Korean imperial titles

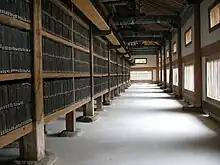
Goryeo monarchs commissioned a Korean version of the Tripitaka in the 11th century and again in the 13th century; only Sons of Heaven had the right to commission a Tripitaka.

Taejo of Goryeo founded Goryeo in 918 as a successor to Goguryeo. He adopted the era name of "Bestowed by Heaven". Taejo was acknowledged as the successor to Dongmyeong in China. Goryeo was acknowledged as the successor to Goguryeo in China and Japan. Taejo unified Korea and proclaimed the unification of the ""Samhan"", or the Three Kingdoms of Korea. Goryeo viewed its Three Kingdoms heritage as nearly on a par with the imperial heritage of China. The conceptual world of the "Samhan" or the "Three Han"—Goguryeo, Silla, and Baekje—constituted a Goryeo "tianxia". Within the Goryeo "tianxia", called "Haedong" or "East of the Sea", Goryeo monarchs were emperors and Sons of Heaven. Other titles include "Seonghwang" and "Sinseongjewang".